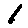
Label: 1